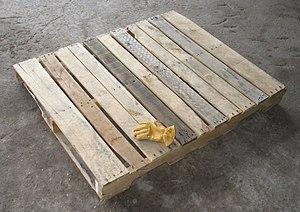
La palette à chevrons est une palette de manutention fabriquée en bois. C'est une palette à deux entrées si les chevrons ne sont pas entaillés. Dans le cas contraire, elle devient une palette à quatre entrées.
La palette de manutention est un accessoire destiné à rationaliser la manutention, le stockage et le transport de marchandises. L'idée pertinente de l’innovation fut de standardiser le mode de reprise de charge par le dessous en faisant une surélévation minimale d'un élément rigide plat. Cette innovation est intimement liée au domaine du matériel de manutention. Le premier échelon de ce métier est celui de cariste.